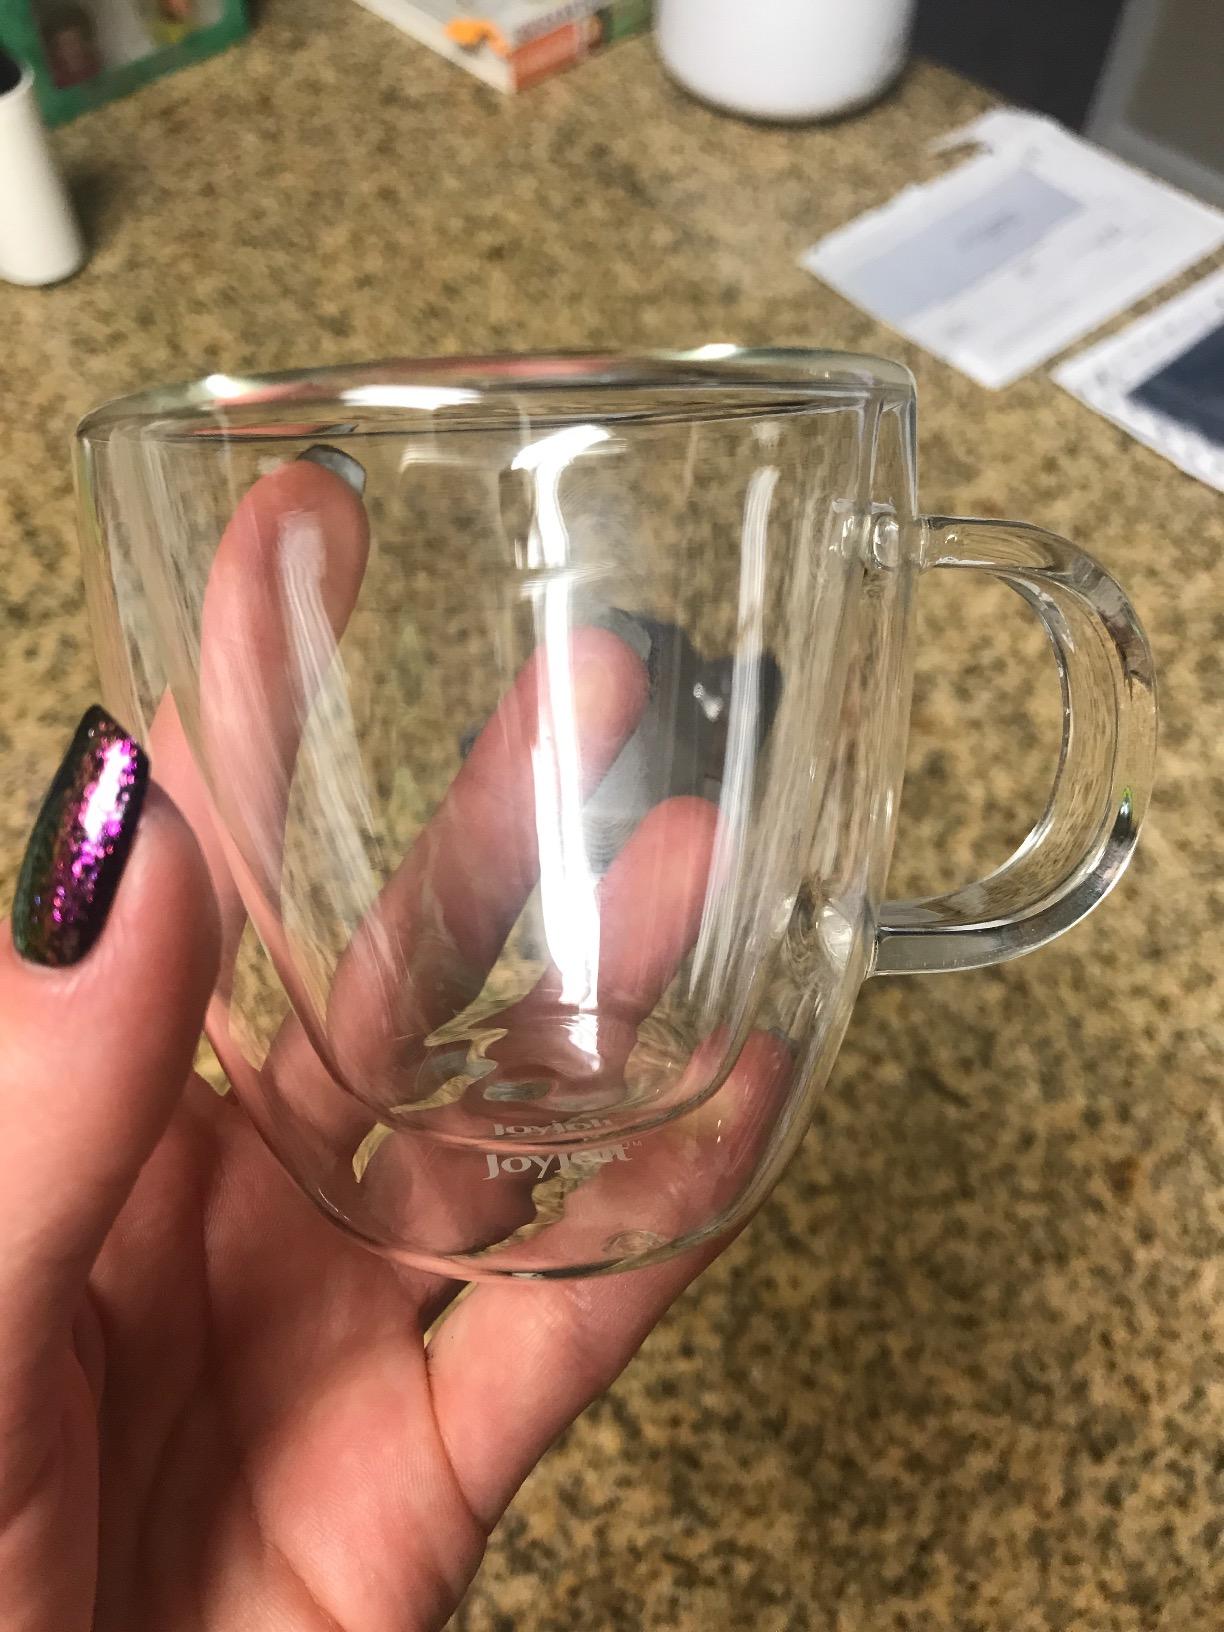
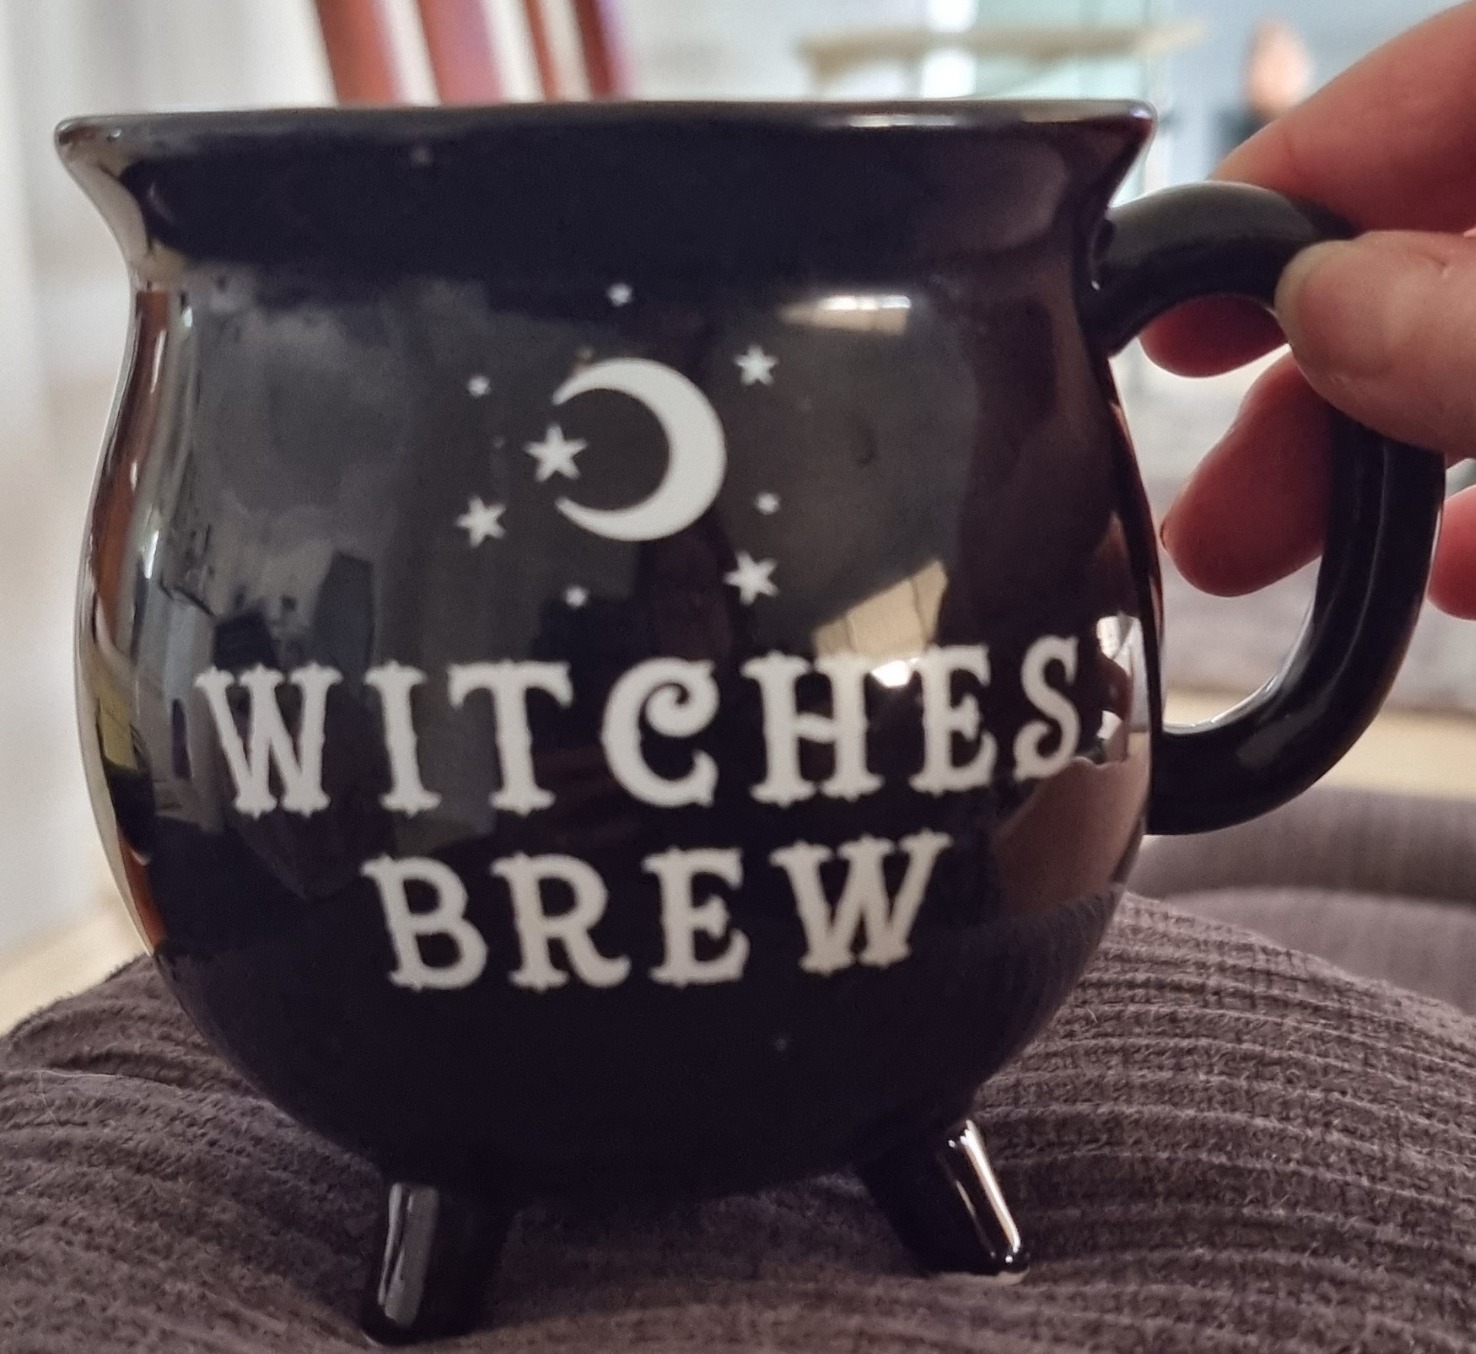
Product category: items_mug
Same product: no